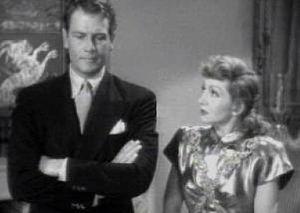
Claudette Colbert est une actrice américaine d'origine française, née Émilie Claudette Chauchoin le 13 septembre 1903 à Saint-Mandé, et morte le 30 juillet 1996 à Speightstown à la Barbade. L’American Film Institute a classé Claudette Colbert douzième actrice de légende.
Madame et ses flirts est un film américain réalisé par Preston Sturges, sorti en 1942.